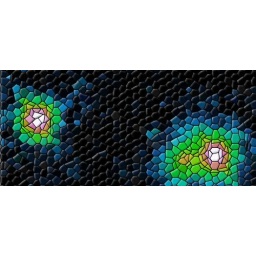
Tiled version of the twin quasar Q0957+561 - almost looks like flowers in an ancient stained-glass window